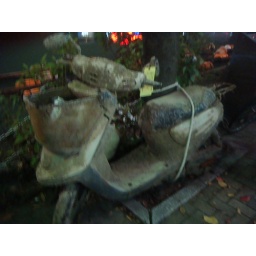
Totally desecrated with bird shit scooter. Out of focus but had to document this revolting contraption by the river